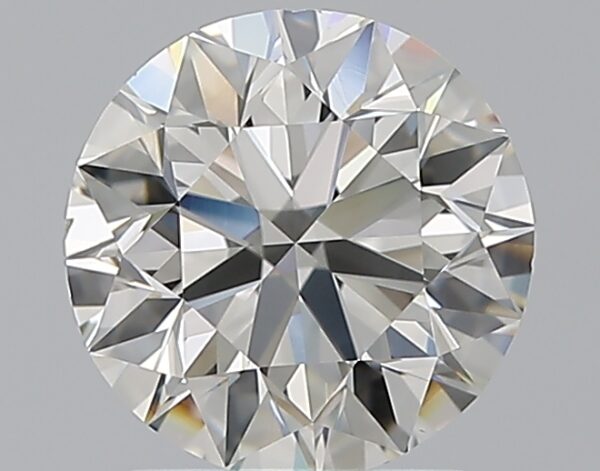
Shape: round
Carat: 1.6
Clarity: VS2
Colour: J
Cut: EX
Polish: EX
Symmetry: EX
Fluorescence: N
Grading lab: GIA
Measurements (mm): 7.4 x 7.45 x 4.67